Petter Solberg

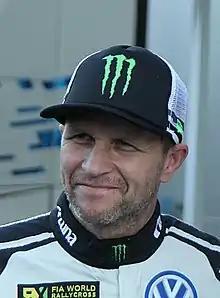
Petter Solberg at the 2017 World RX of Germany

Petter Solberg (born 18 November 1974), nicknamed "Mr. Hollywood" is a Norwegian former professional rally and rallycross driver.